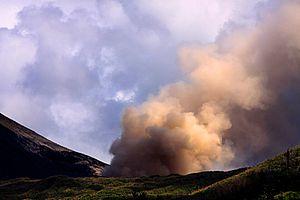
Le Tompaluan, en indonésien Kawah Tompaluan, est un cratère volcanique d'Indonésie situé dans le nord de Sulawesi, sur le col séparant l'Empung au nord du Lokon au sud, deux volcans dont il constitue la partie active. Il se présente sous la forme de deux cratères emboîtés de 250 mètres de longueur pour 150 mètres de largeur.